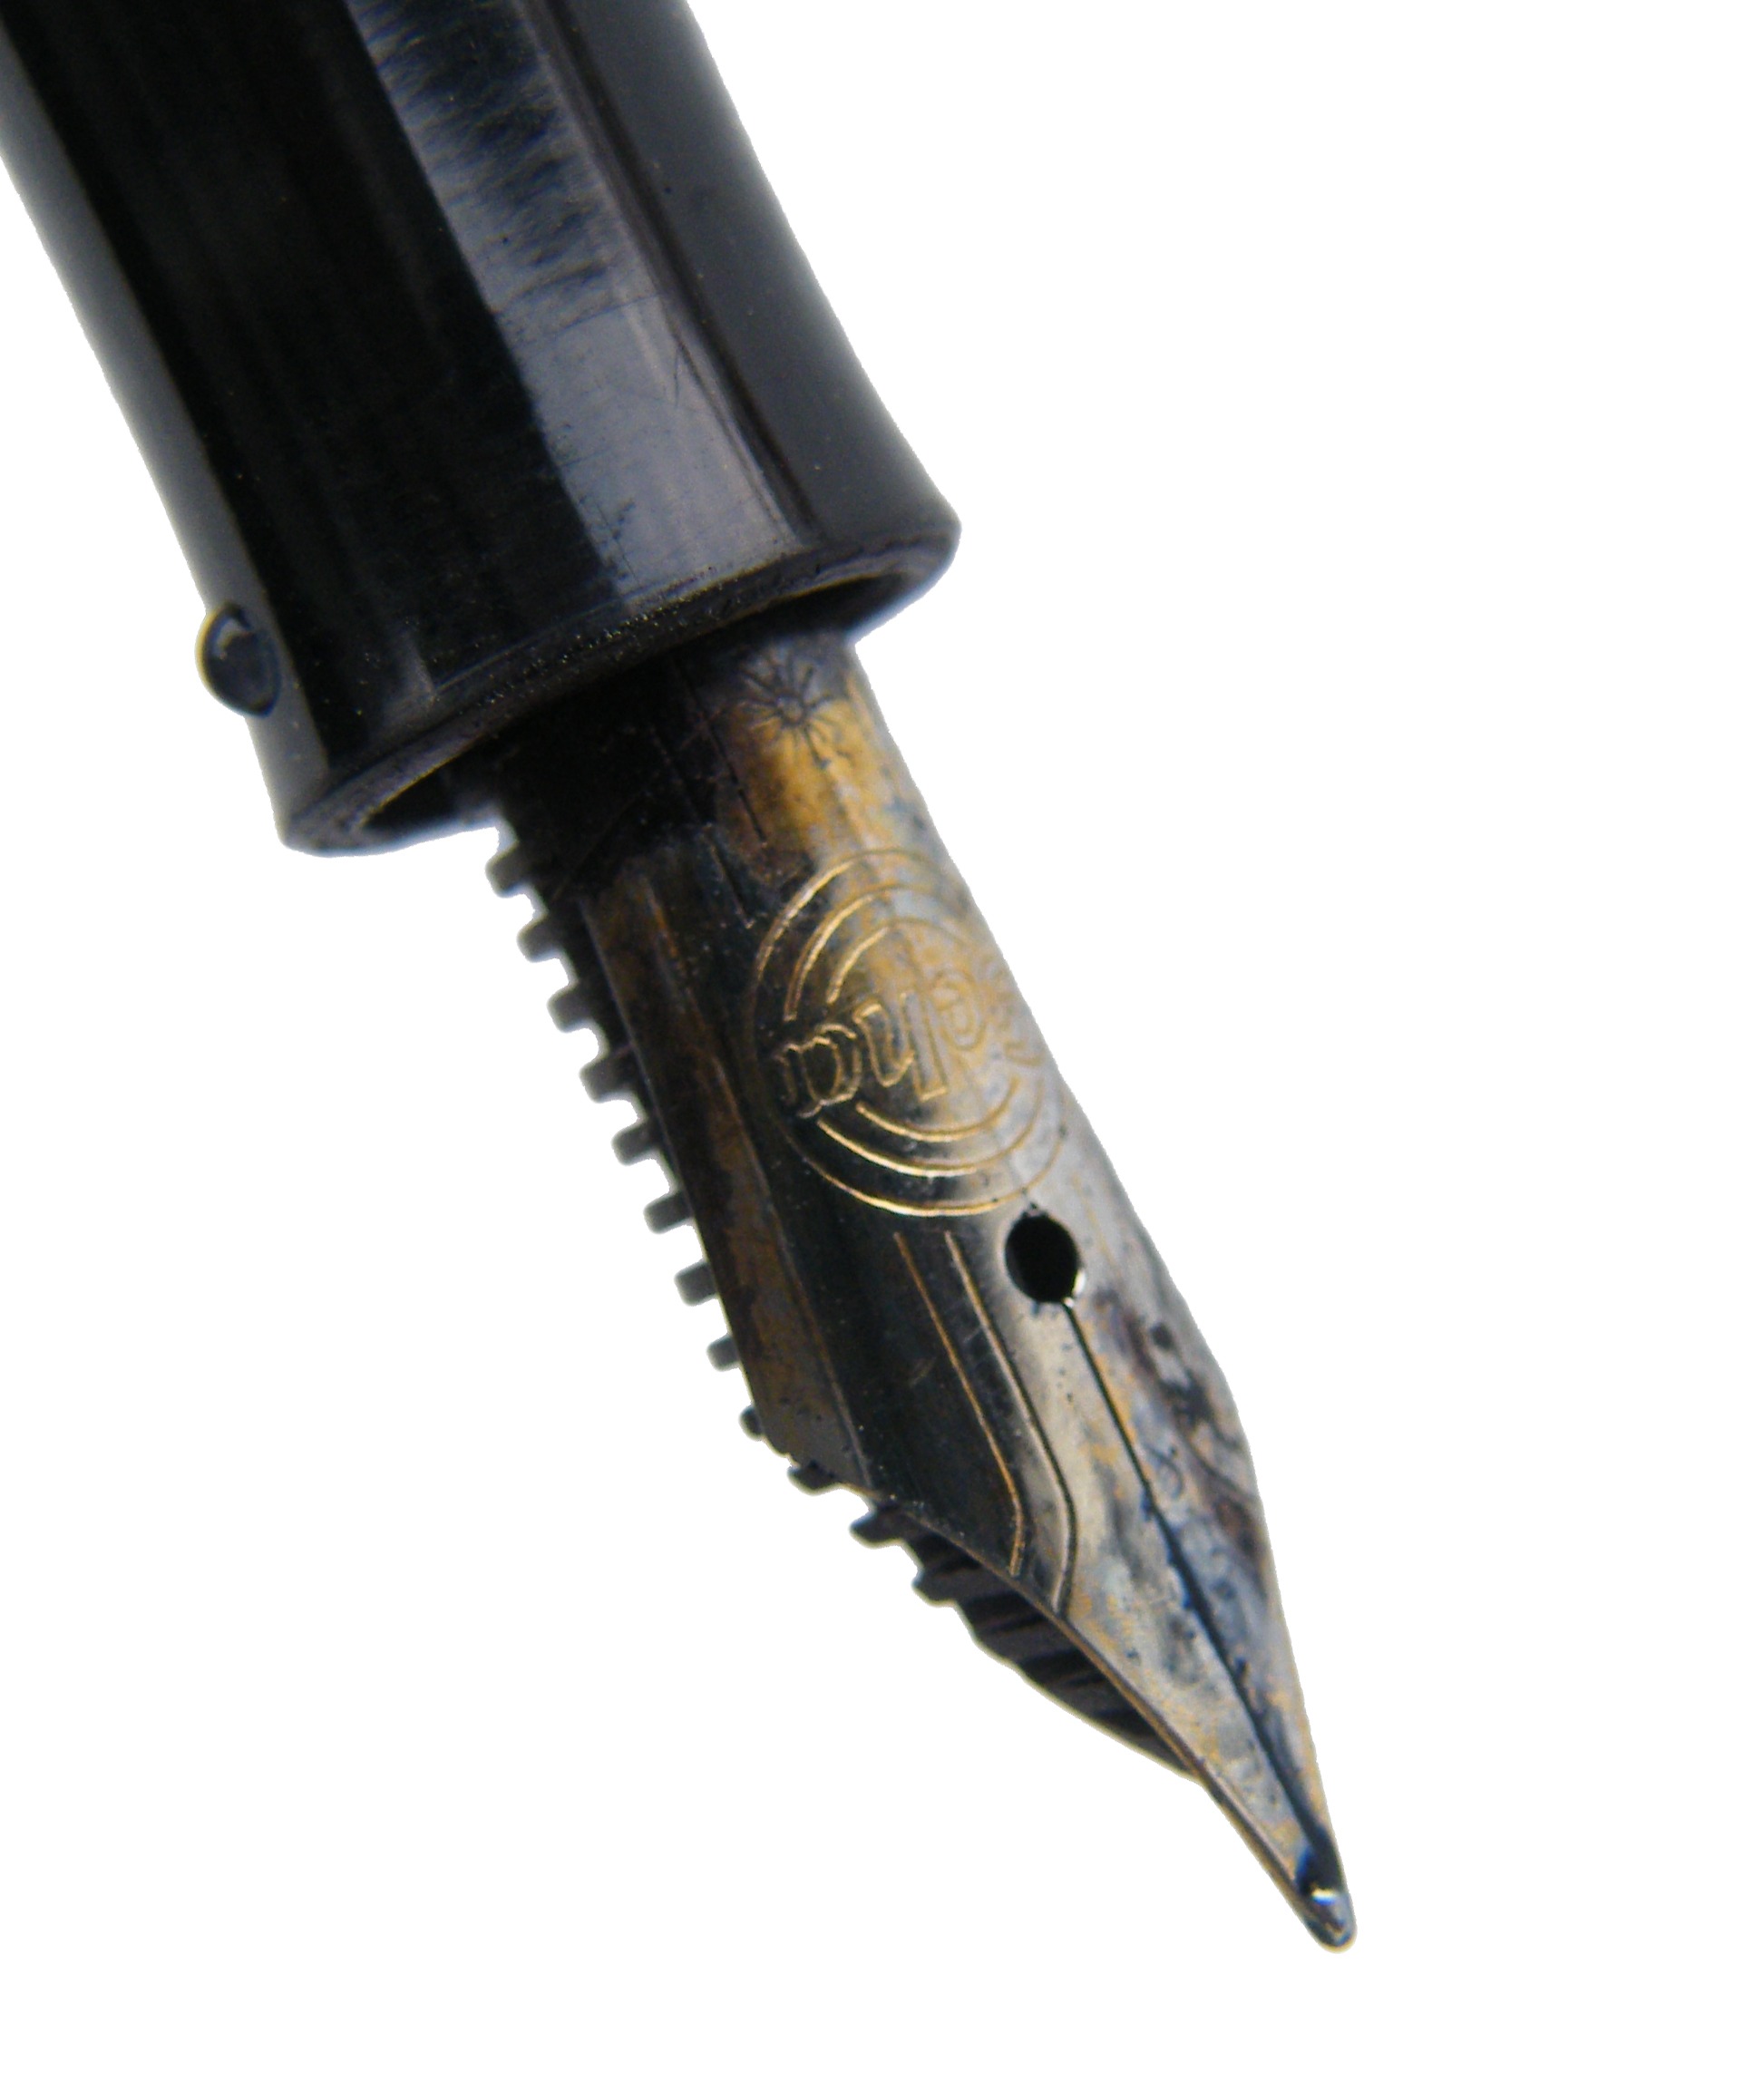
pen, office, weapon, knife, ink, fountain pen, blade, leave, filler, dagger, utility knife